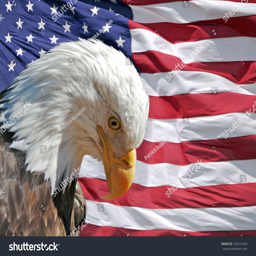
bald eagle with its head bowed respectfully in front of the flag